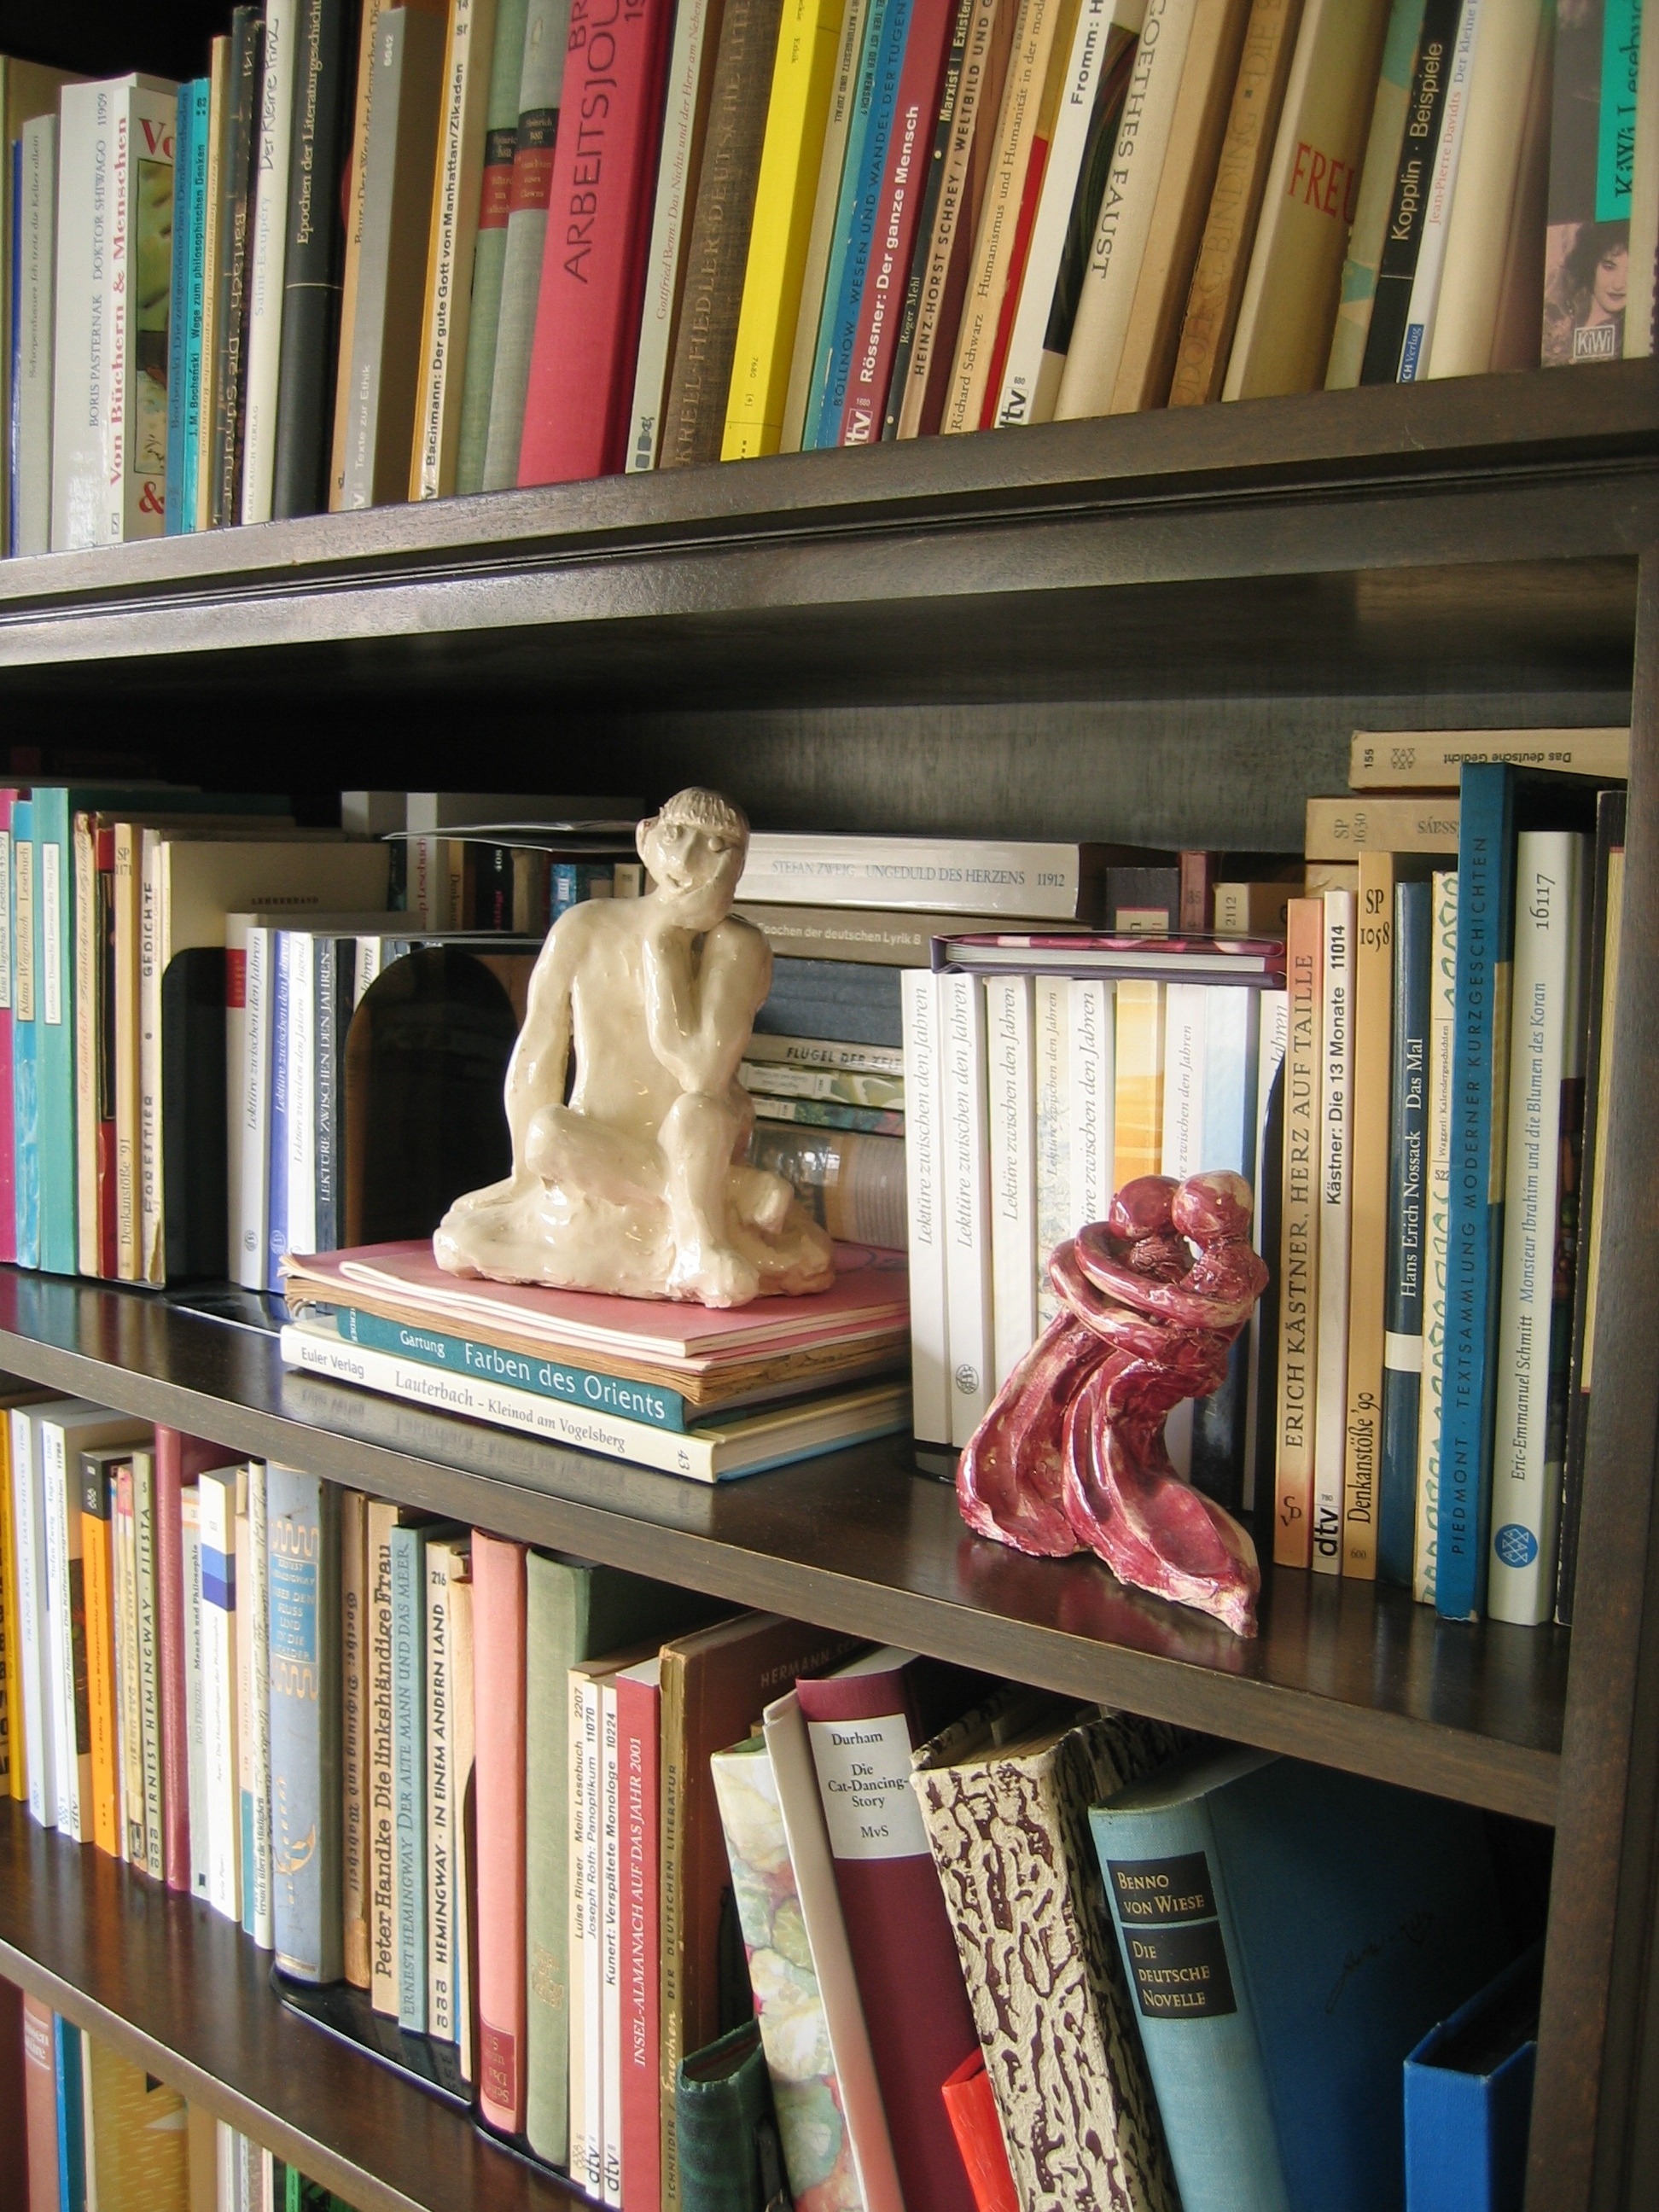
book, read, wood, plastic, building, color, shelf, furniture, bookshelf, education, interior design, bookcase, figure, library, books, thinker, shelving, bookworm, bound, public library, bookselling